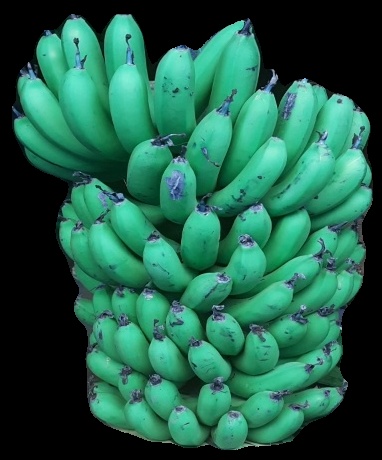
Variety: pachbale
Grade: grade1